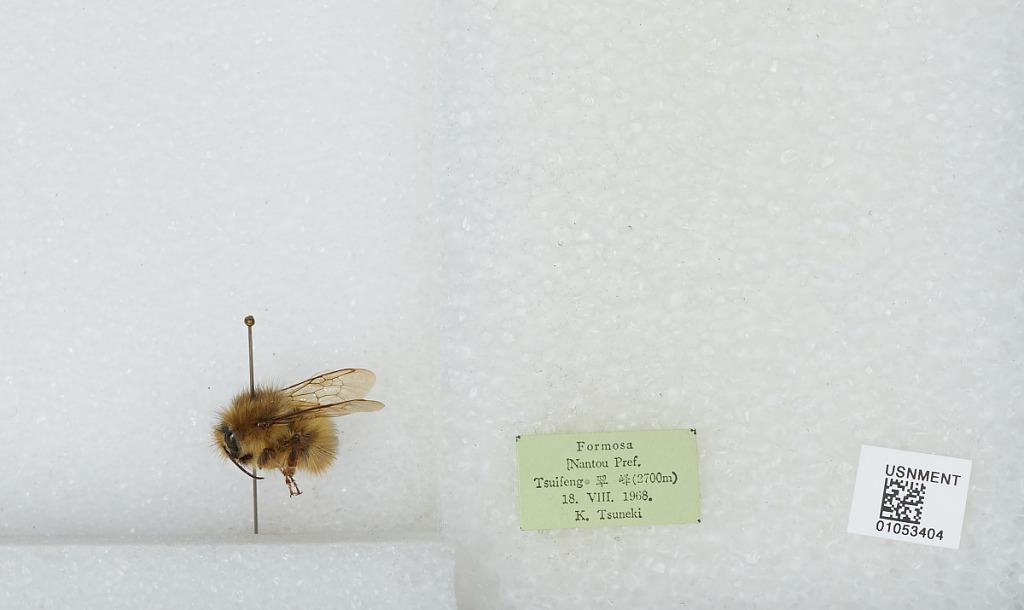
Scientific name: Bombus sp.
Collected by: K. Tsuneki
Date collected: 1968-8-18
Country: Taiwan
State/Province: Taiwan
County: Nantou
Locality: Tsuifeng